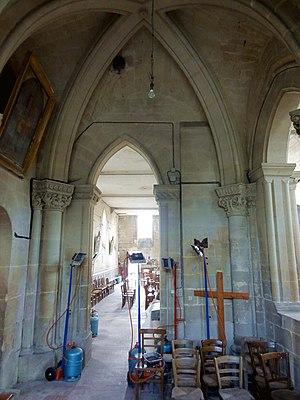
Intérieur de l'église (voir titre).
L'église Saint-Éloi est une église catholique paroissiale située à Monchy-Saint-Éloi, en France. Elle conserve son clocher et son chœur romans du second quart du XIIᵉ siècle. L'intérieur a perdu presque toute son authenticité lors d'une lourde restauration à la fin du XIXᵉ siècle, qui explique que l'édifice n'est pas classé ou inscrit au titre des monuments historiques. Il est néanmoins intéressant pour son parti architectural, avec une voûte d'ogives archaïque pour la base du clocher, une voûte en berceau pour le chœur, et un chevet éclairé par un triplet ; ainsi en tant que témoin de l'évolution de l'édifice. En effet, il y reste les traces des ouvertures anciennes, bouchées en partie au dernier quart du XIIᵉ siècle, quand une nef et un chœur plus spacieux sont ajoutés au nord de l'édifice roman, dans le style gothique primitif. L'église Saint-Éloi devient ainsi un édifice à double vaisseau. Le chœur est partiellement reconstruit en 1667, et est également concerné par la restauration de la fin du XIXᵉ siècle. Il conserve un retable de pierre assez remarquable de la Renaissance, malheureusement privé de sa polychromie d'origine. Quelques éléments du mobilier sont classés.